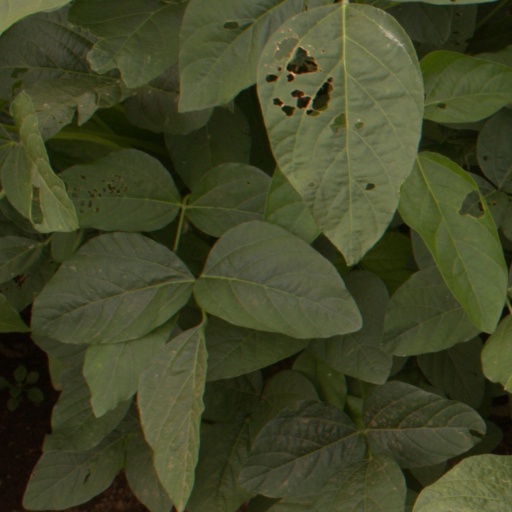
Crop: soybean